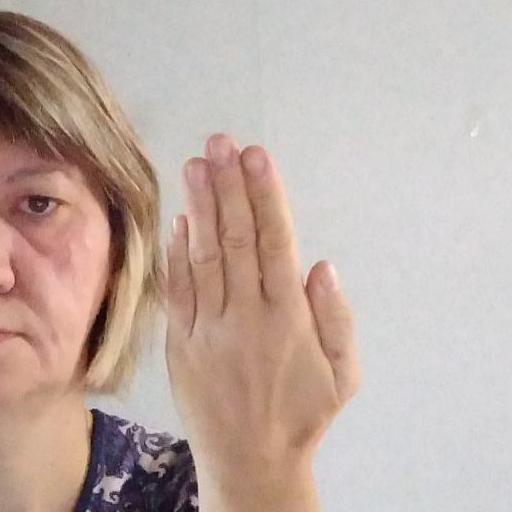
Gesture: stop_inverted